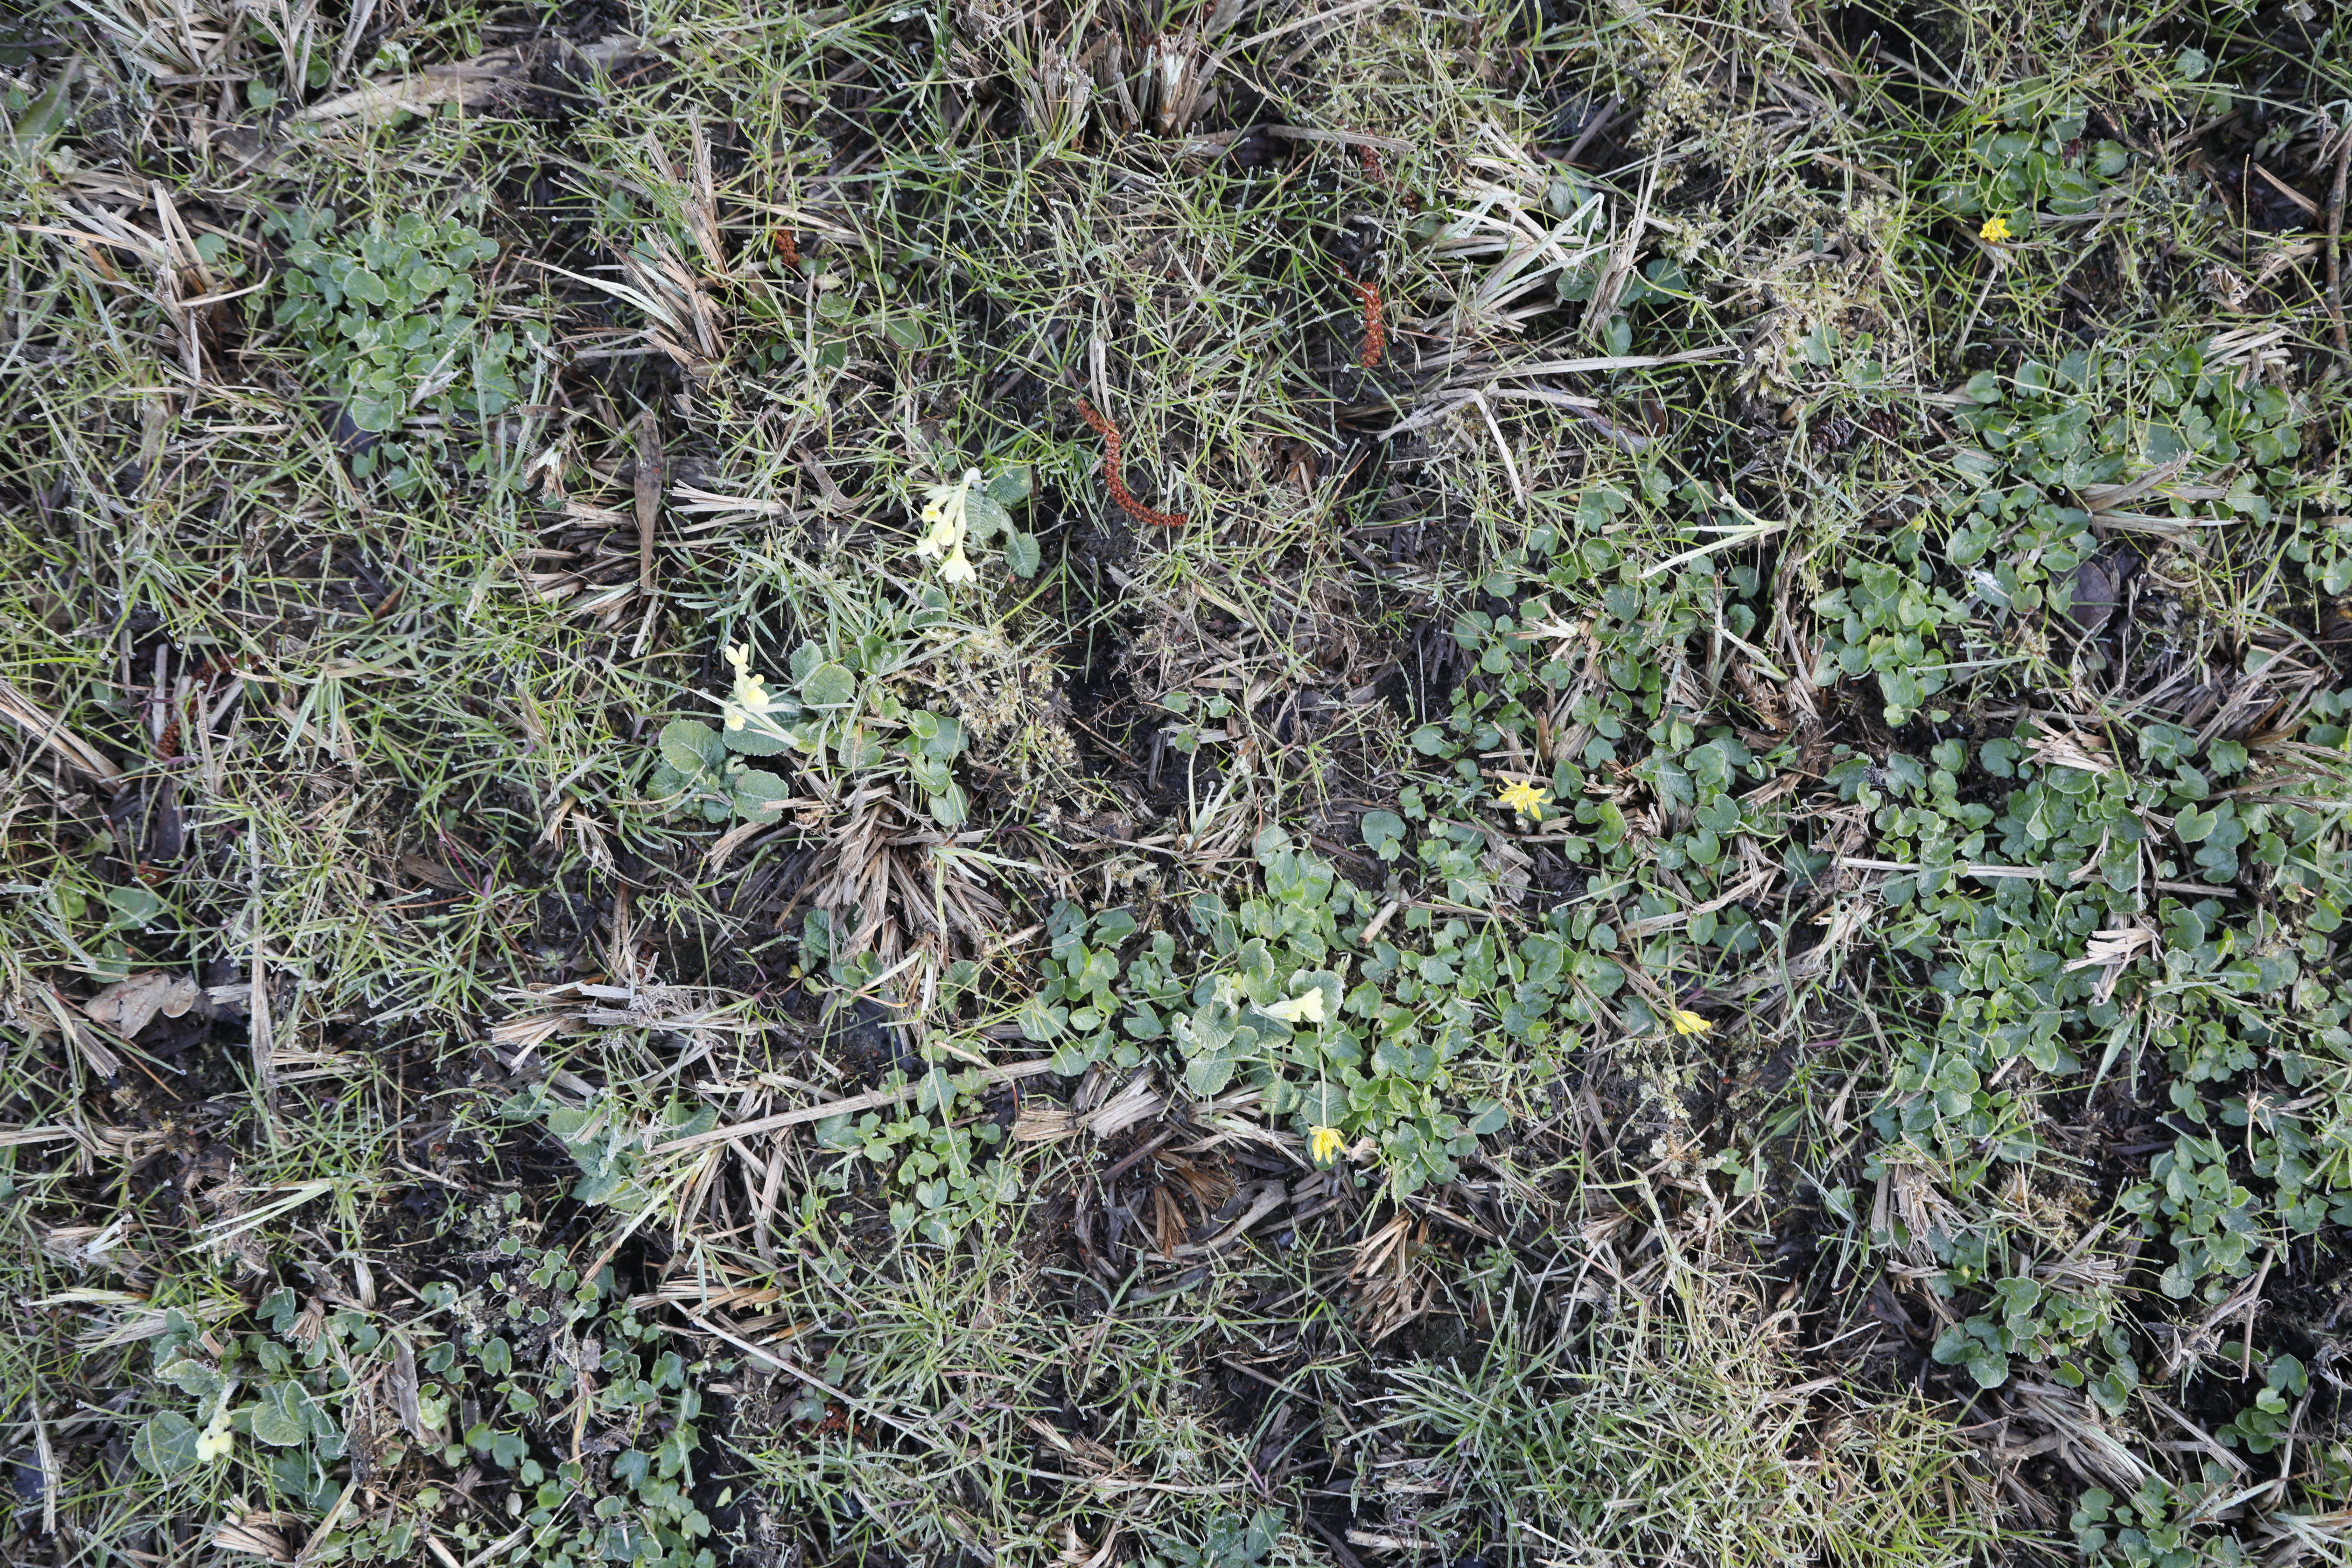
Plant species: Primula elatior, Ficaria verna